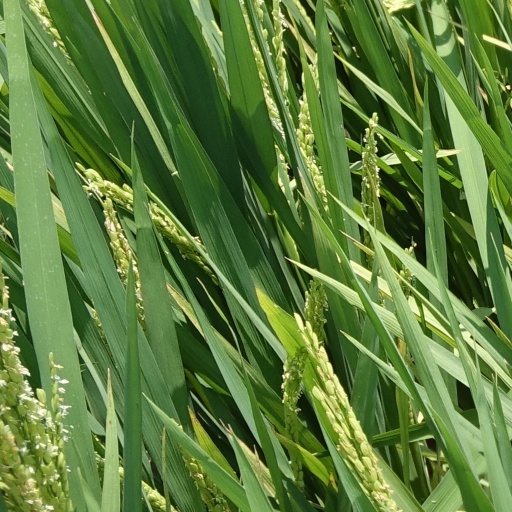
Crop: rice